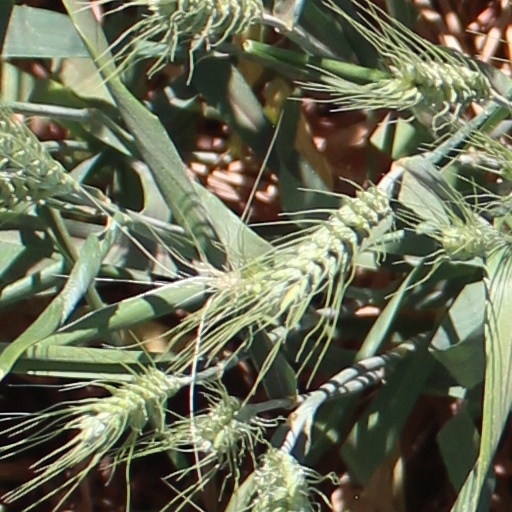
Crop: wheat